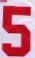
Number: 5